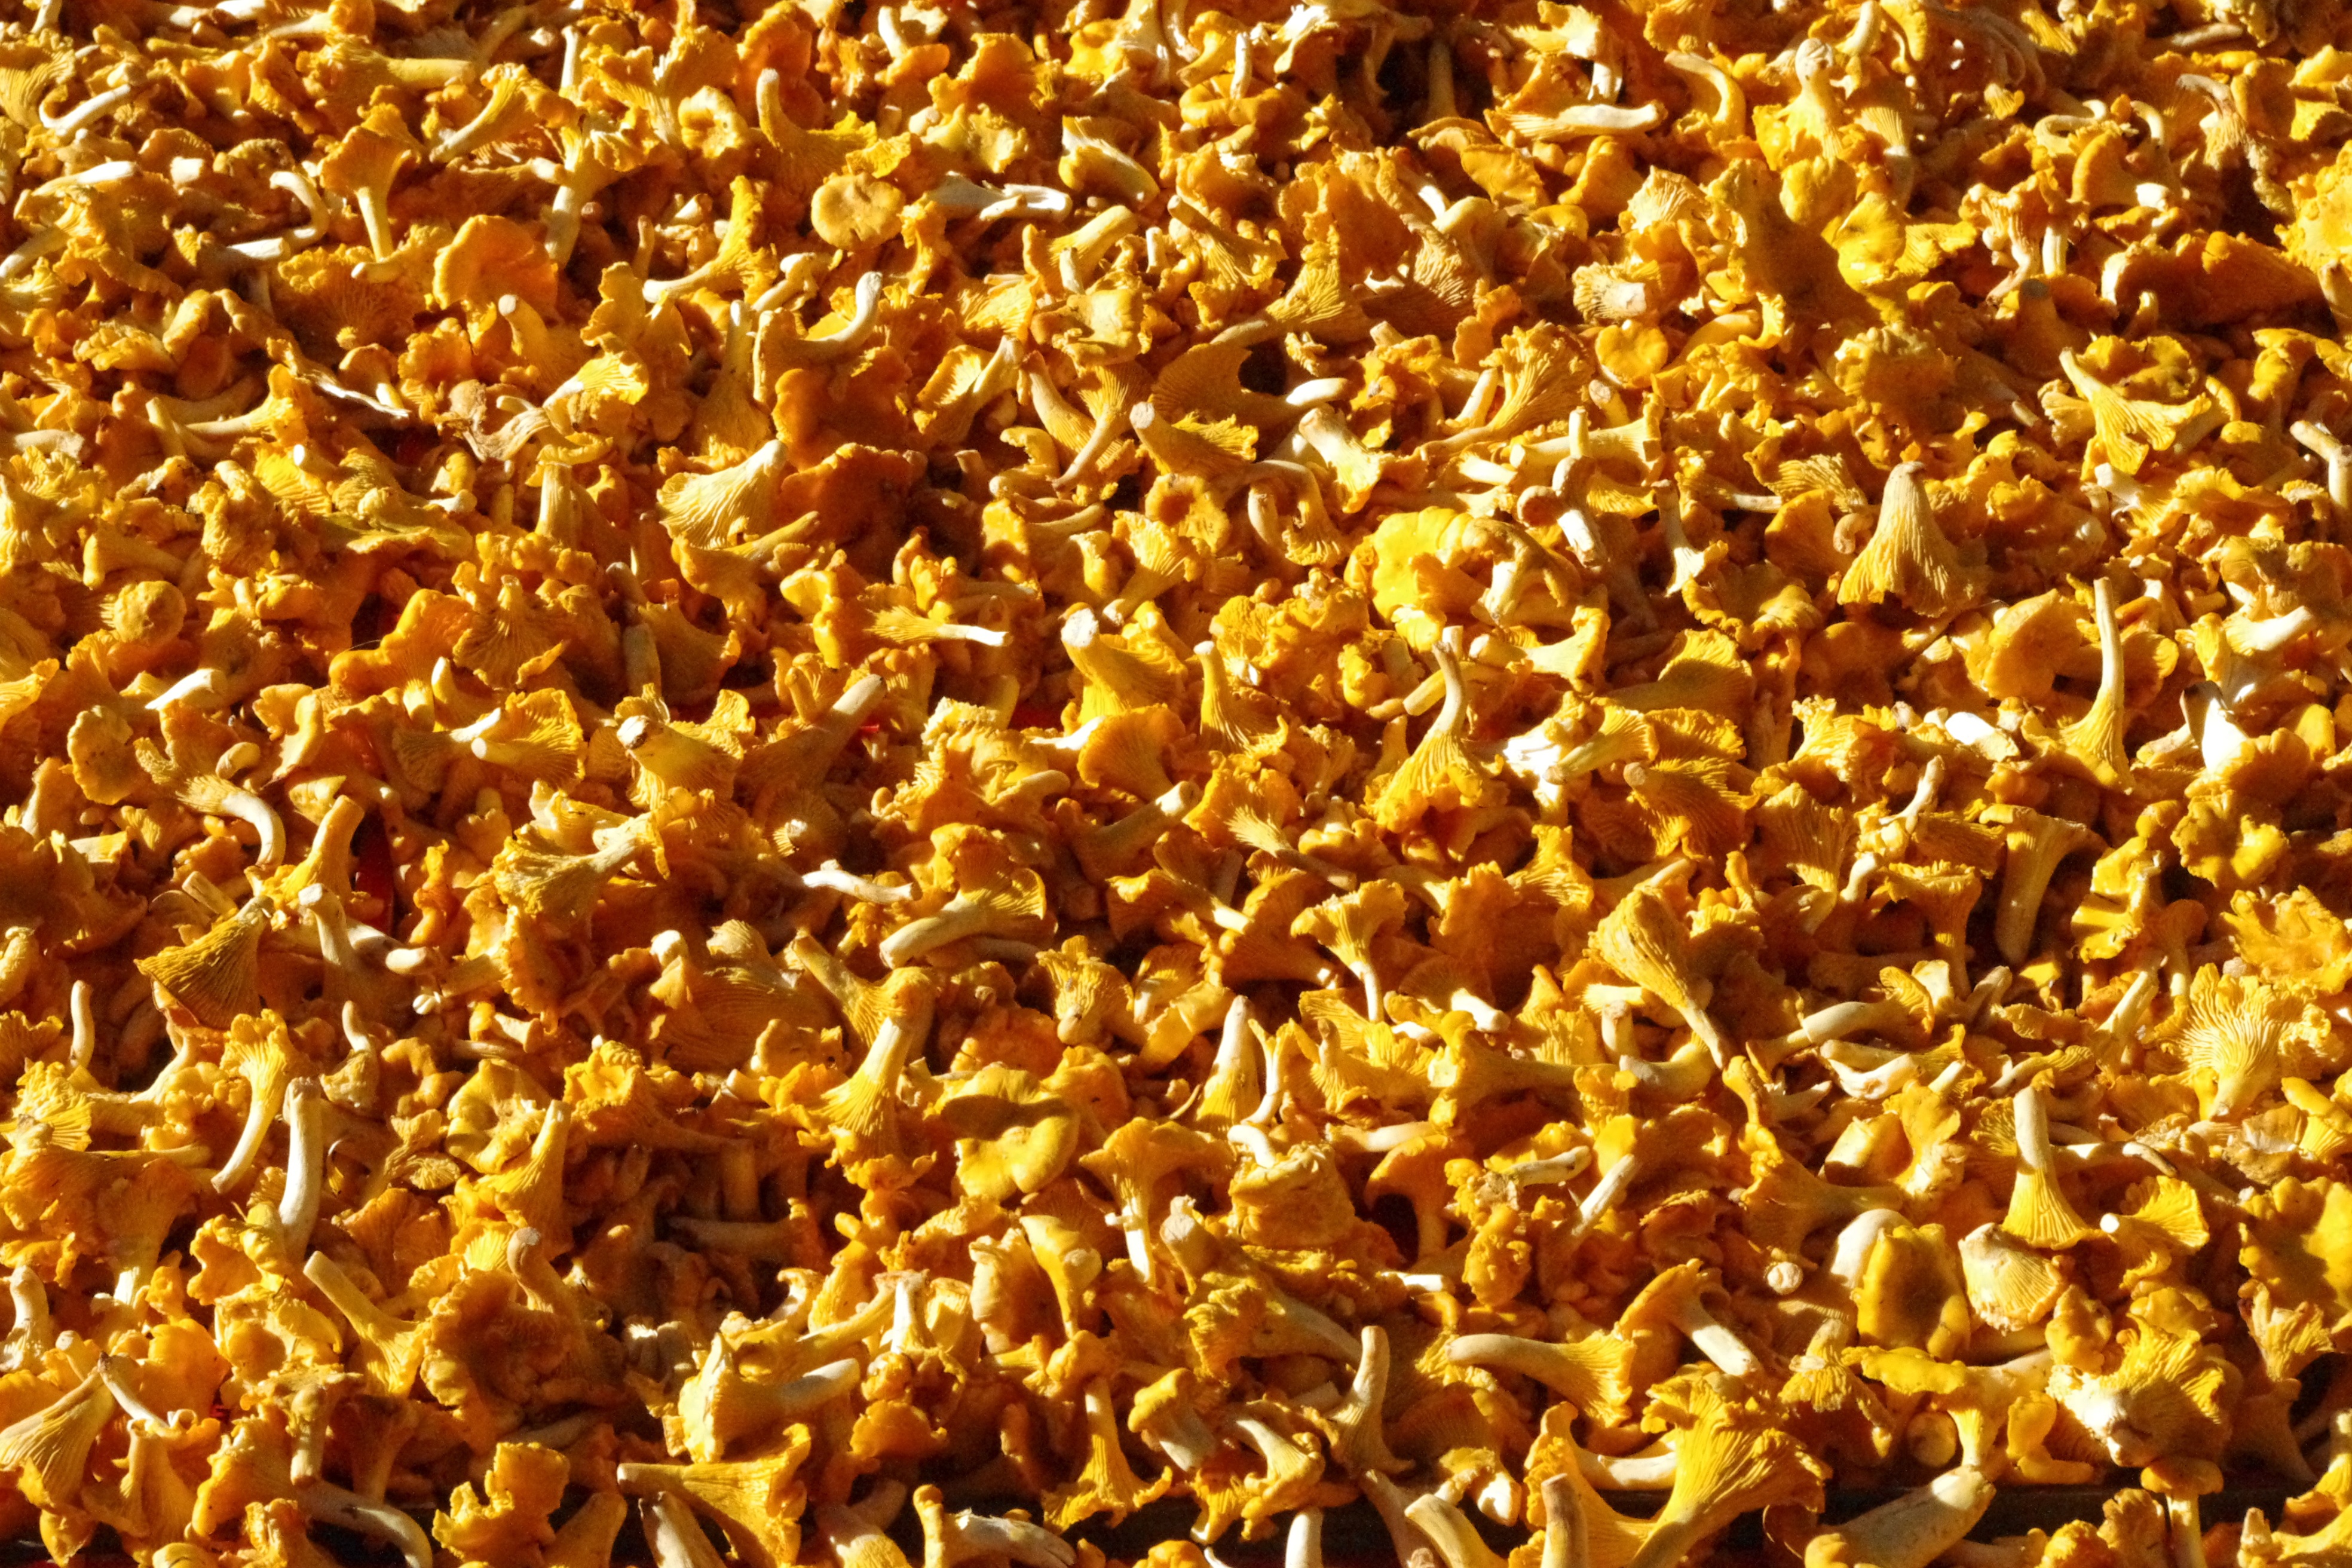
leaf, flower, pollen, food, produce, crop, autumn, market, mushroom, yellow, gold, chanterelle, grass family